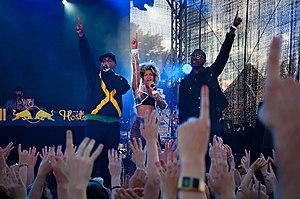
Buraka Som Sistema est un groupe portugais originaire de Amadora, dans la banlieue nord de Lisbonne.